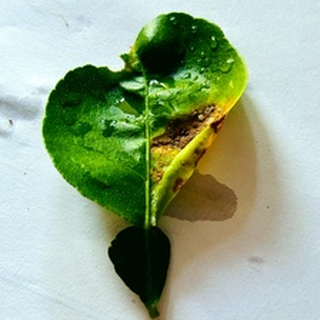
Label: lemon_citrus_canker